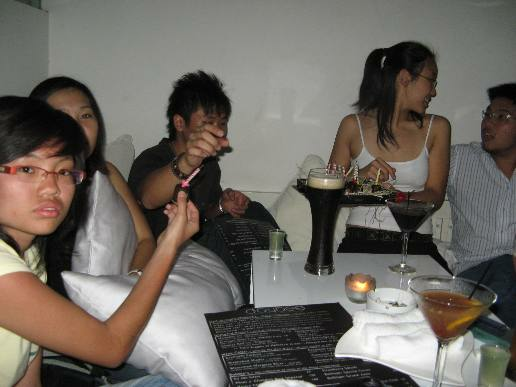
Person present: Yes